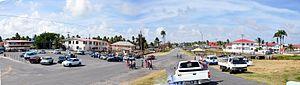
La ville d’Anna Regina est la capitale de la région Pomeroon-Supenaam, en Guyana. Elle se situe sur la côte Atlantique, au nord-ouest de l'embouchure de la rivière Essequibo. Anna Regina est devenu officiellement une ville en 1970. Elle était peuplée de 12 448 habitants en 2002.